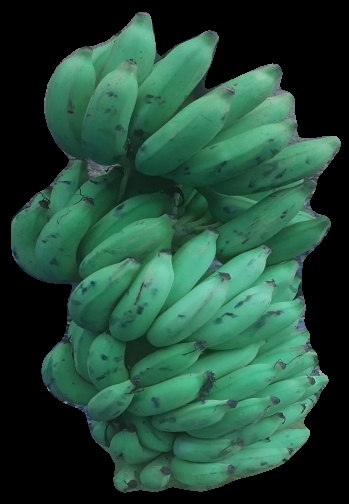
Variety: elakki-bale
Grade: grade2